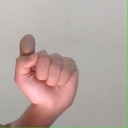
अक्षर: घ